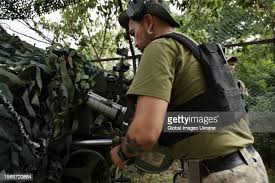
Label: D-30